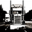
Label: truck